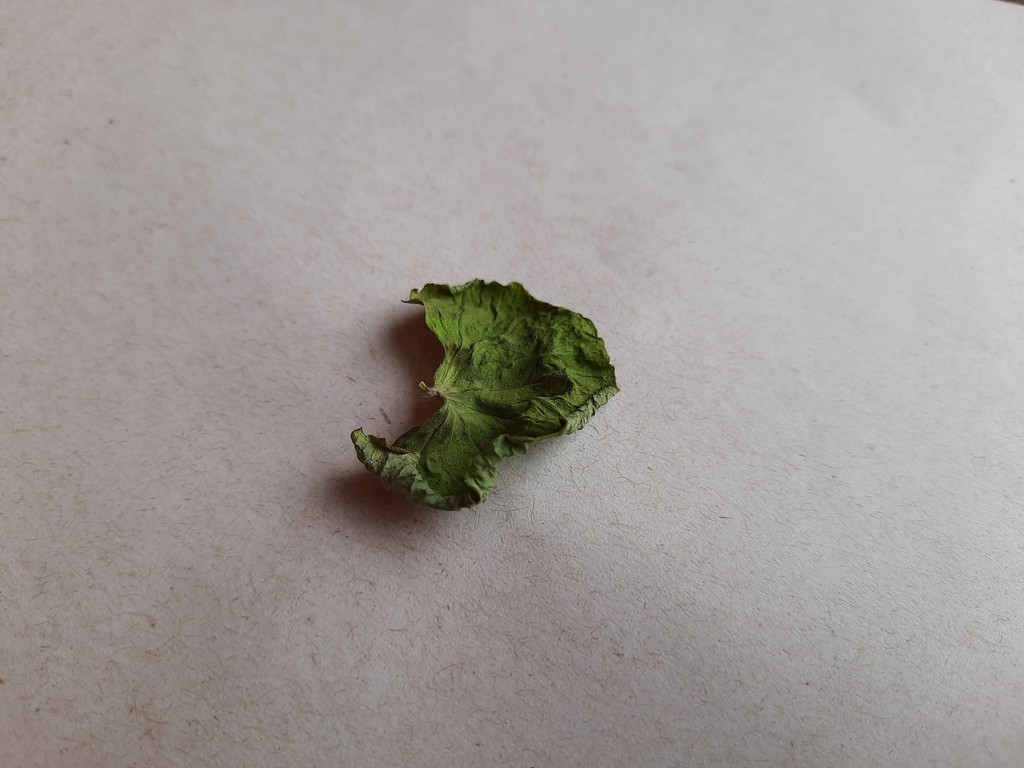
Label: Dried